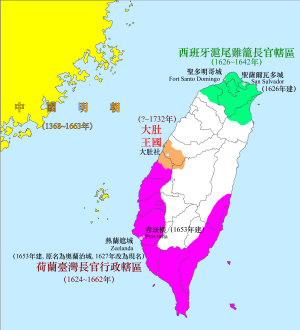
L'île de Taïwan, historiquement connue sous le nom de Formose, abrite au nord de son territoire une colonie espagnole établie en 1626. Après seize ans d'existence, elle est, en 1642, assiégée par les forces néerlandaises établies dans le sud de l'île.
L’île de Taïwan, historiquement connue sous le nom de Formose, est une colonie néerlandaise, établie par la compagnie néerlandaise des Indes orientales en 1624. Elle est assiégée en 1661 par Koxinga pour le royaume de Tungning avant d'être prise en 1662.